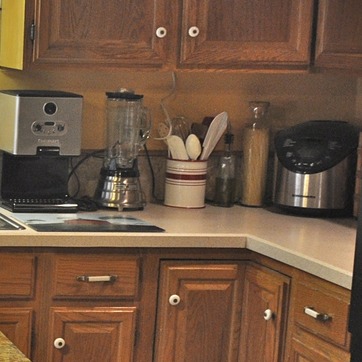
Material: ceramic